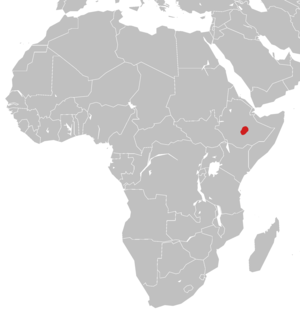
Bitis harenna est une espèce de serpents de la famille des Viperidae.